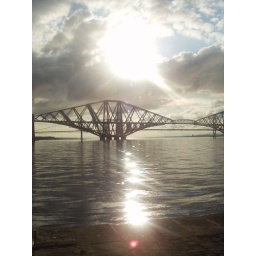
Taken from Longcraig (south side of bridge) you can even see the road bridge in the background